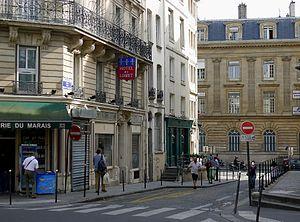
Rue des Mauvais-Garçons - Paris IV
La rue des Mauvais-Garçons est une voie, ancienne dans le Marais, du 4ᵉ arrondissement de Paris, en France.